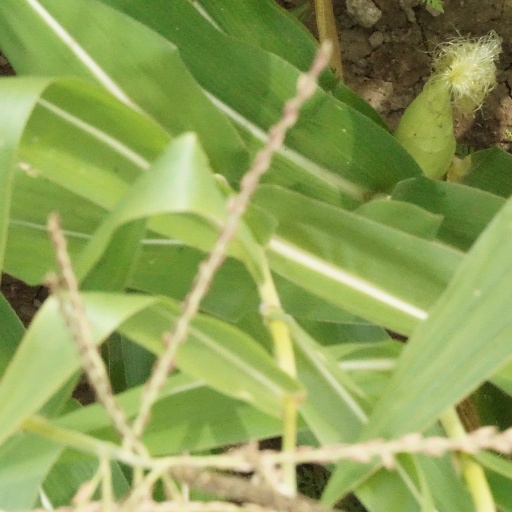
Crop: maize; corn